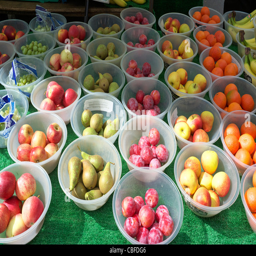
bowls of fresh fruit on a market stall